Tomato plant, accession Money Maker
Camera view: horizontal (90 deg, fisheye); turntable rotation: 330 degrees
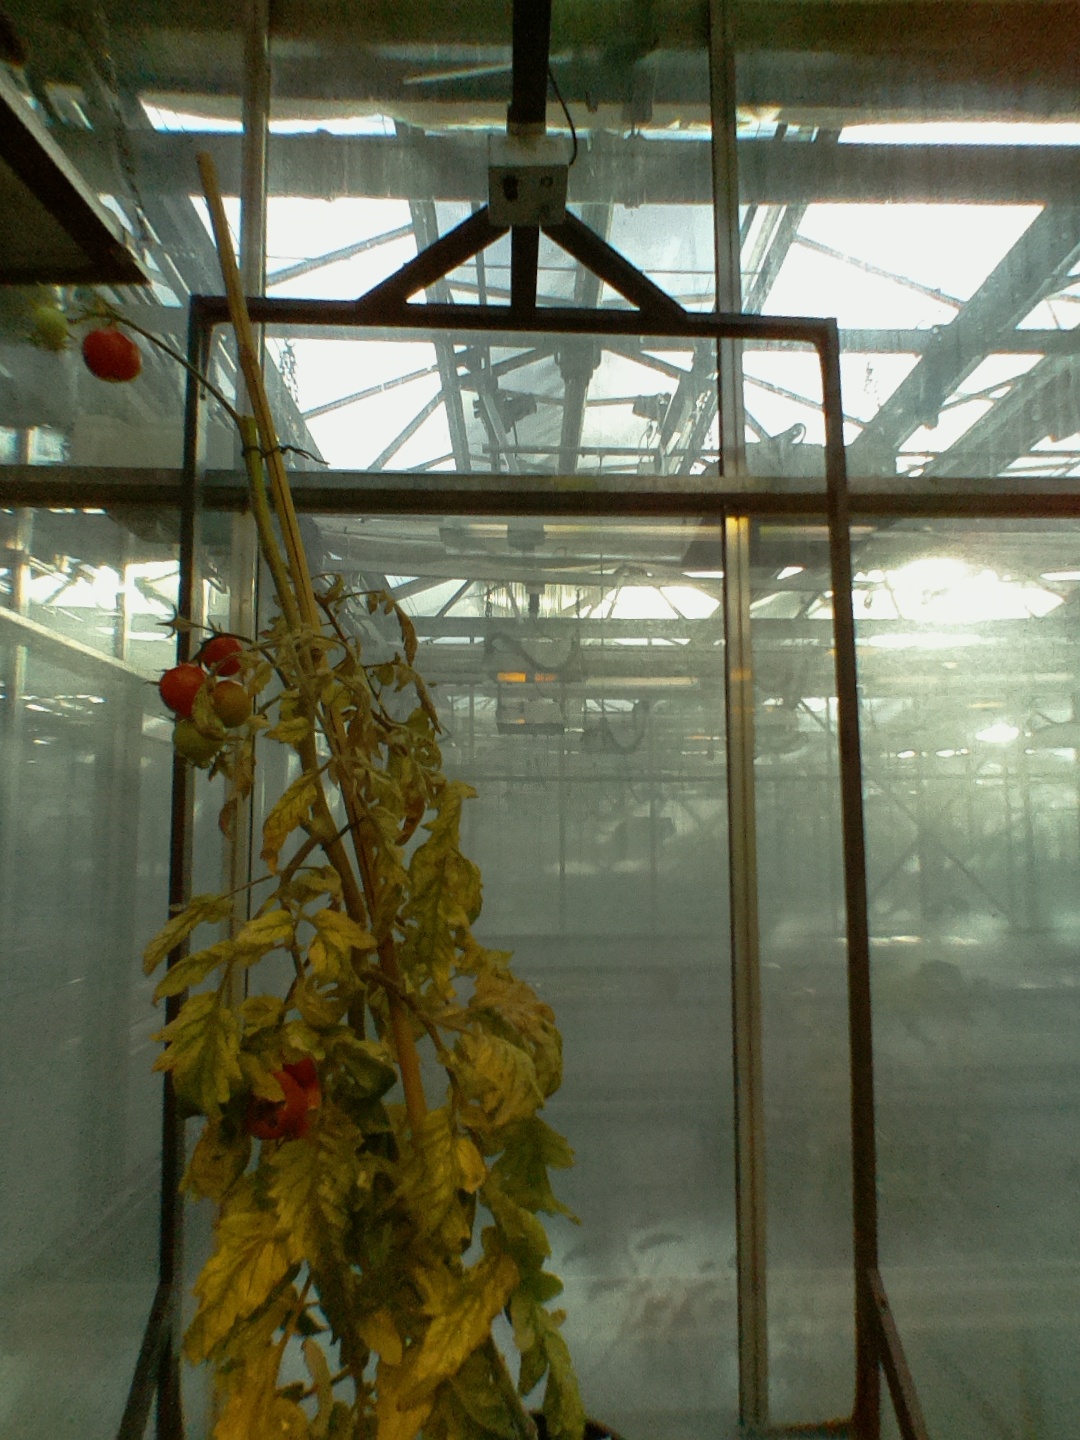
BBCH growth stage 88: 80%-90% of fruits show typical fully ripe color